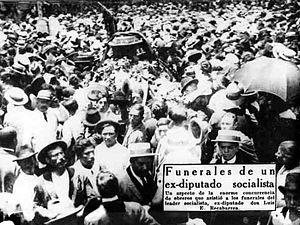
Luis Emilio Recabarren Serrano est un homme politique chilien. Il est considéré comme l’un des pères du mouvement ouvrier au Chili.